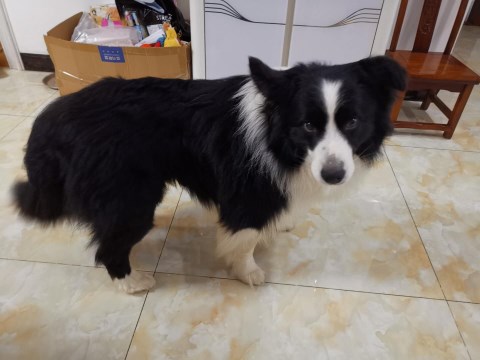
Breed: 2594-n000109-Border_collie